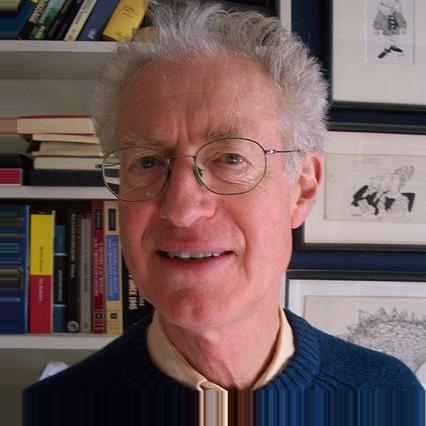
Age: 70